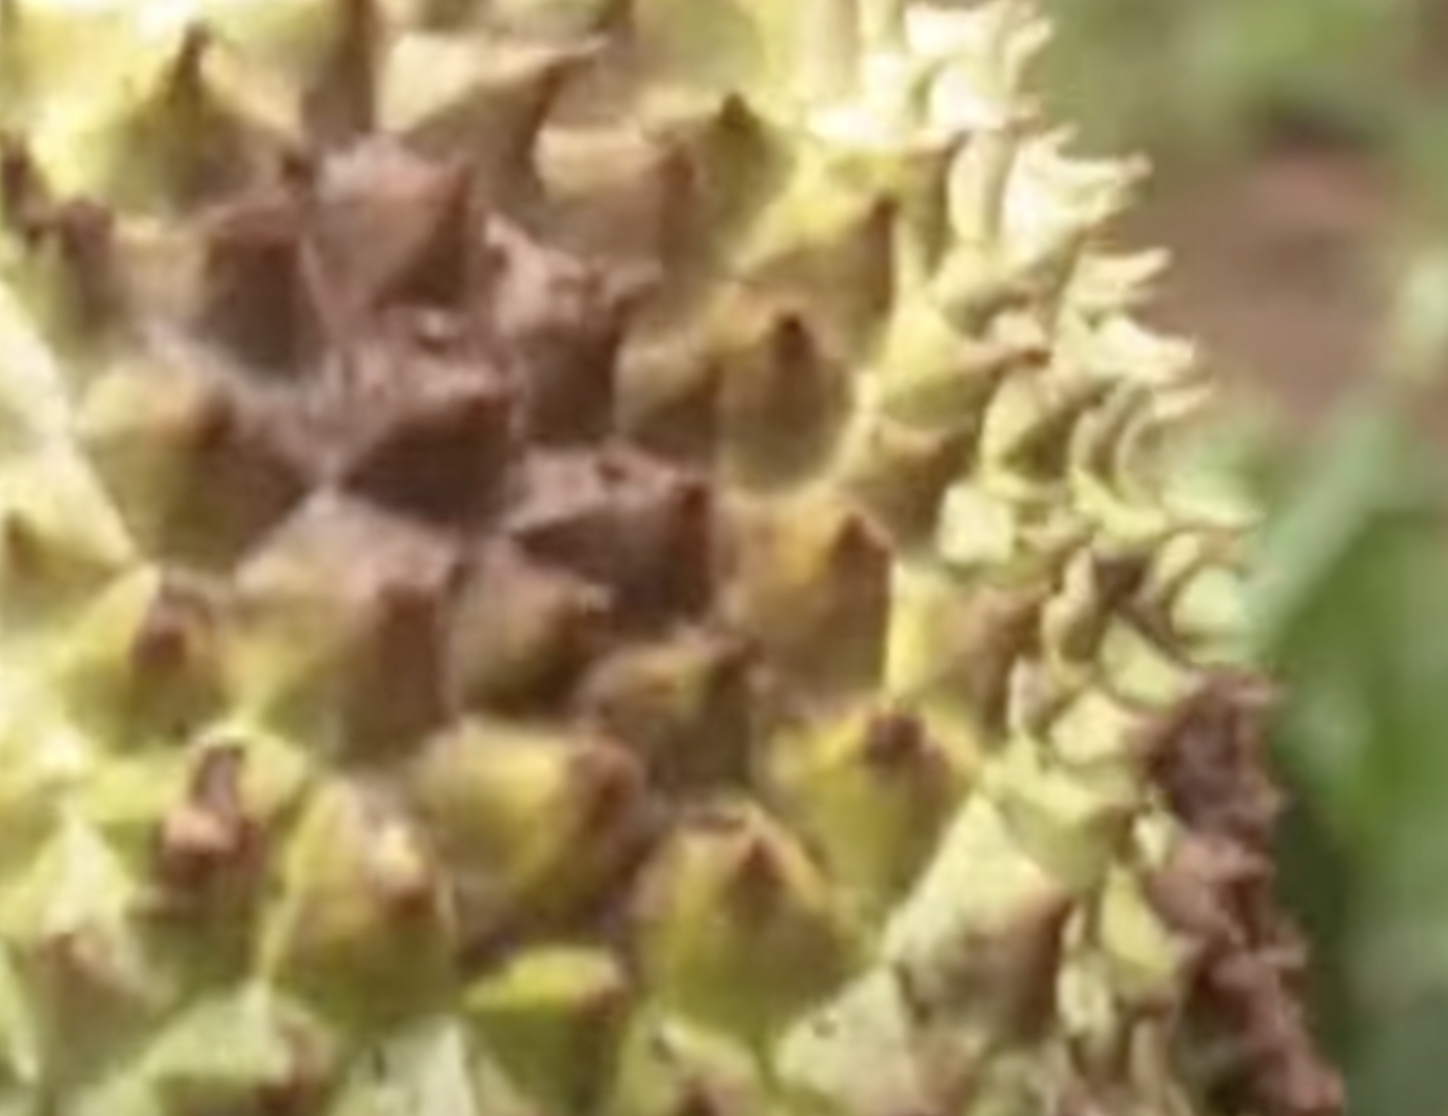
Label: fruit_rot